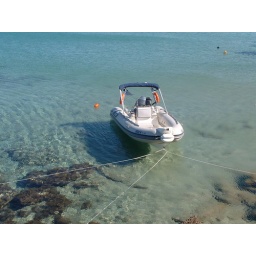
Fishing boat moored near the beach